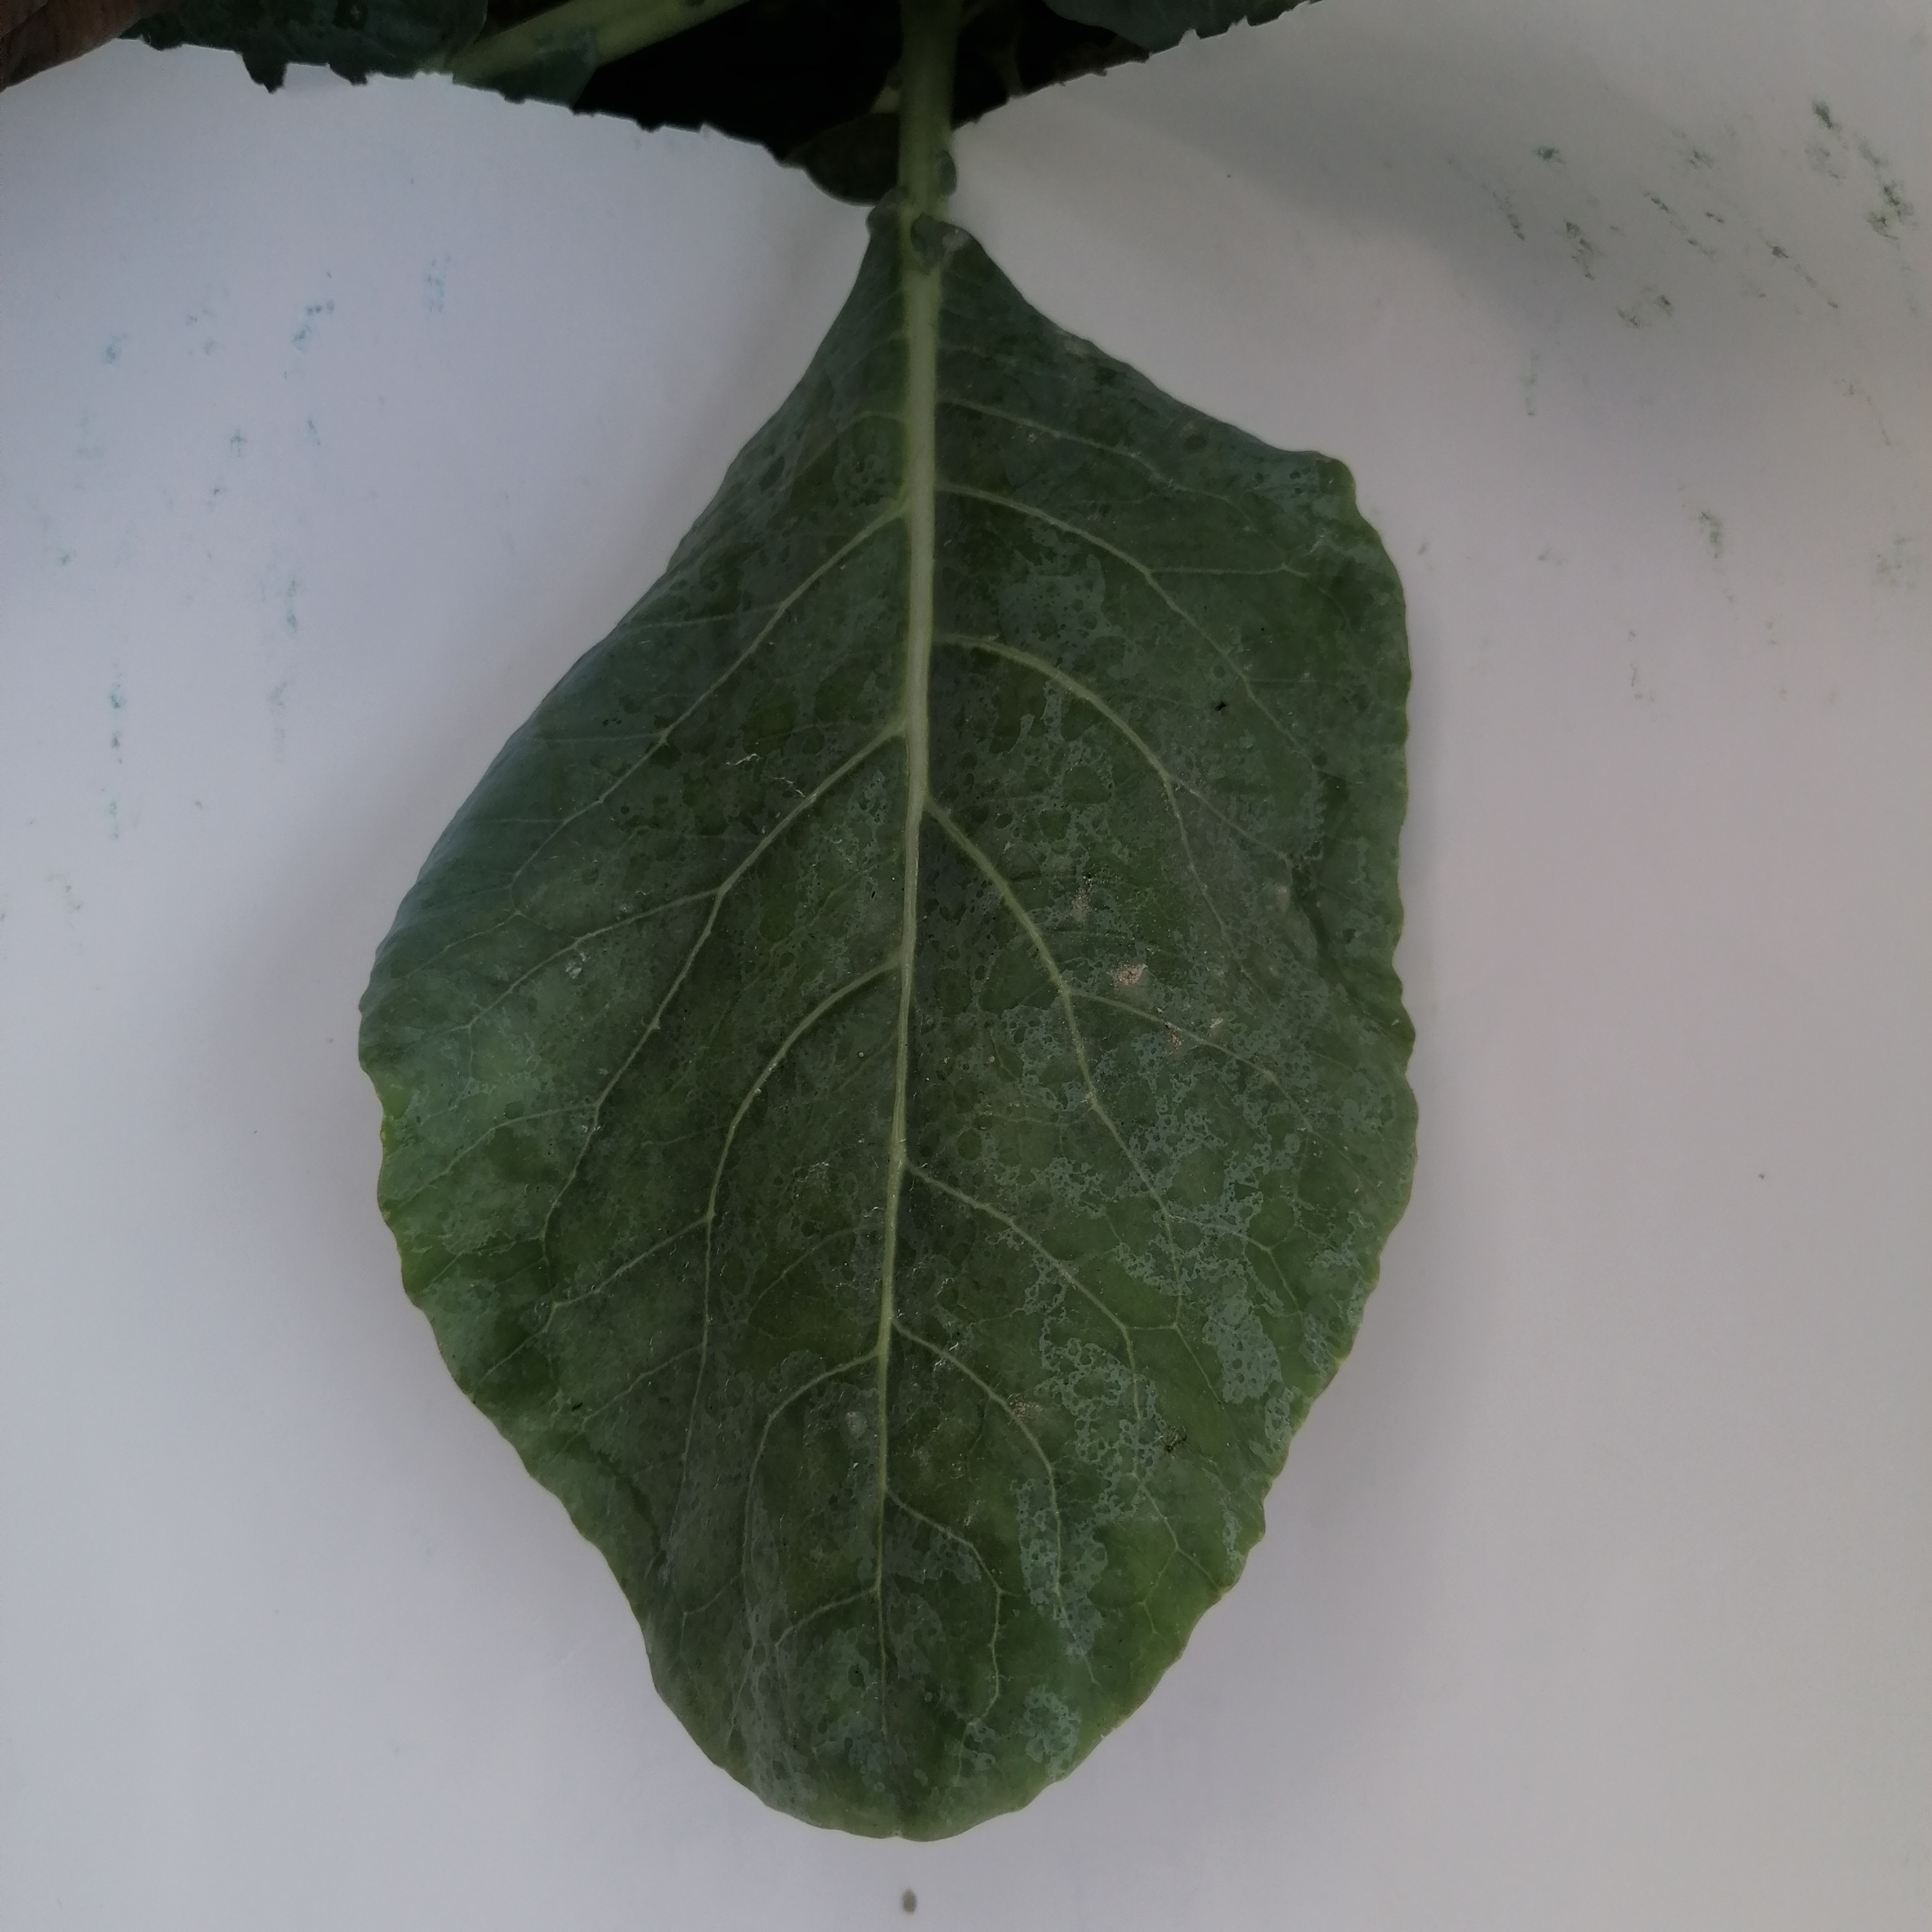
Label: Healthy